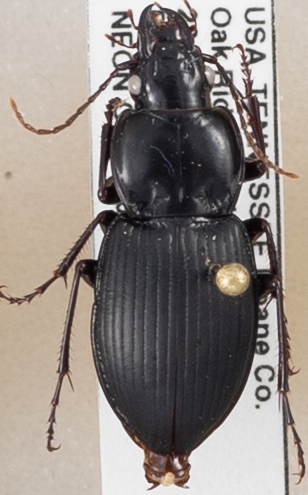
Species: Cyclotrachelus sigillatus
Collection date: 2018-09-13
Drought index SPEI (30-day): -0.946
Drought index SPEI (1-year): -0.086
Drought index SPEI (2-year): -0.018